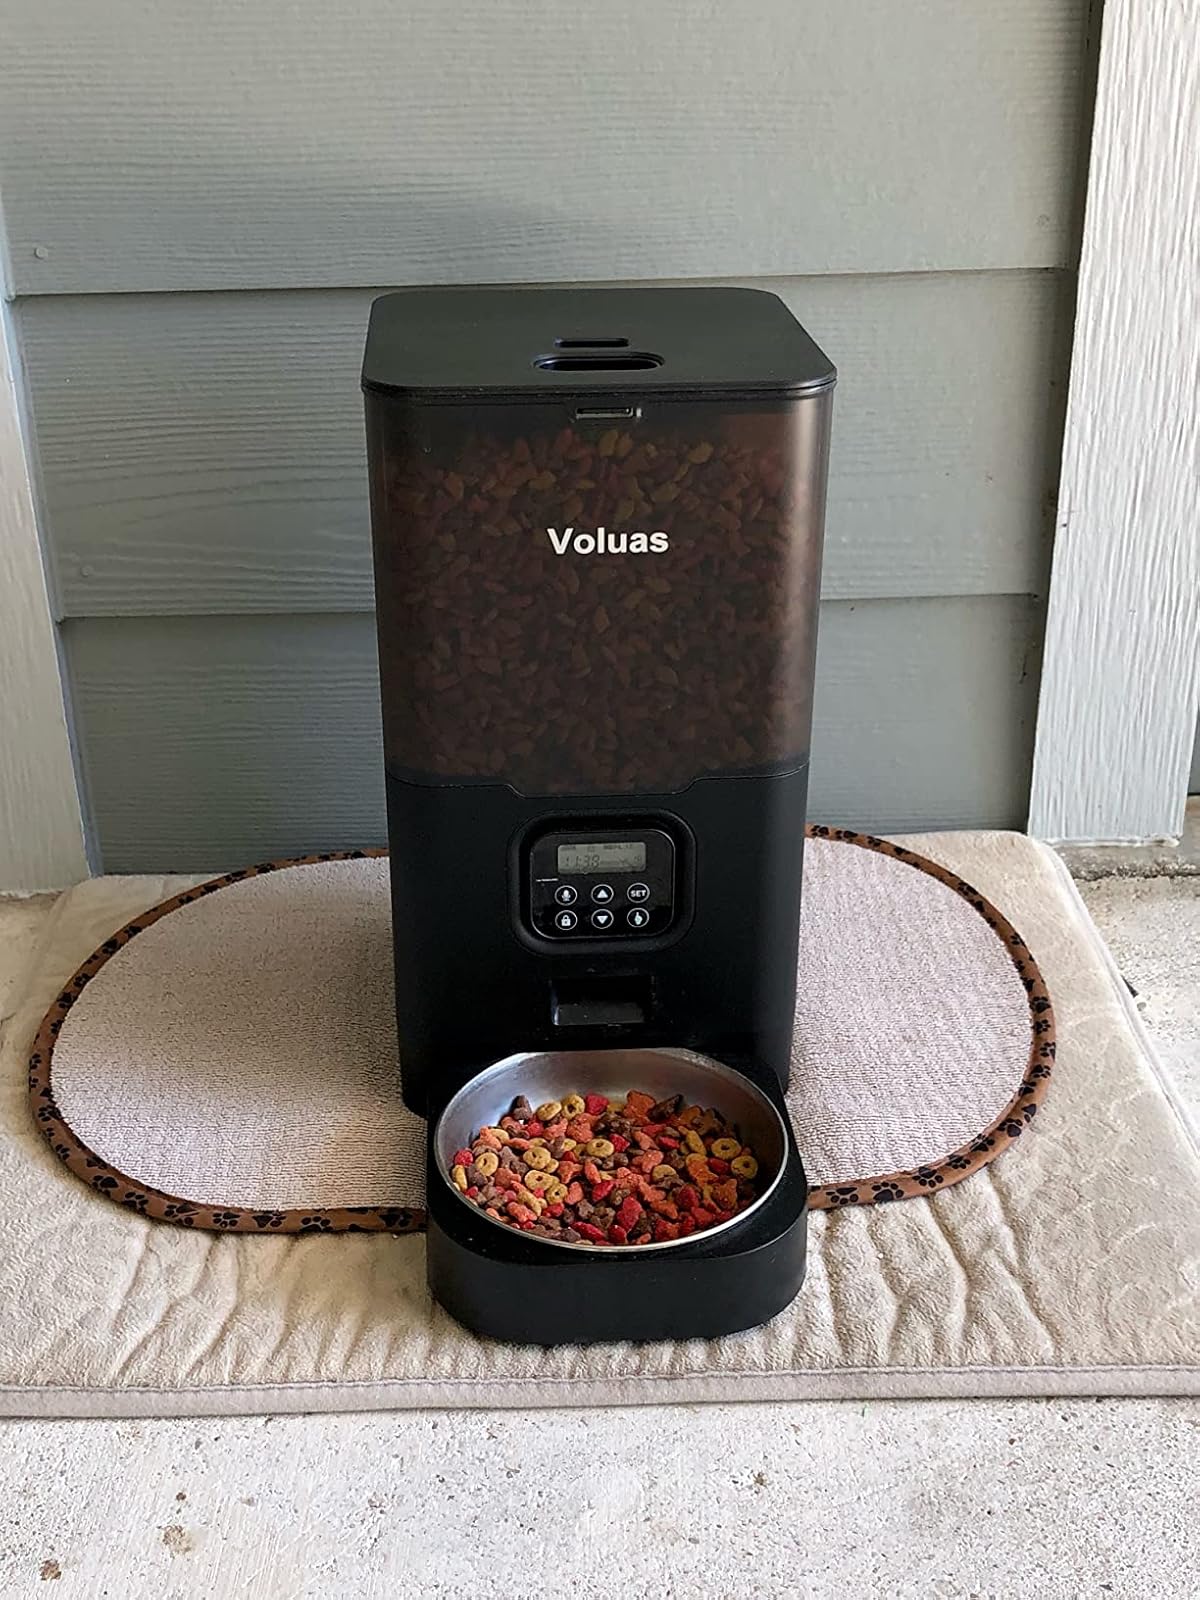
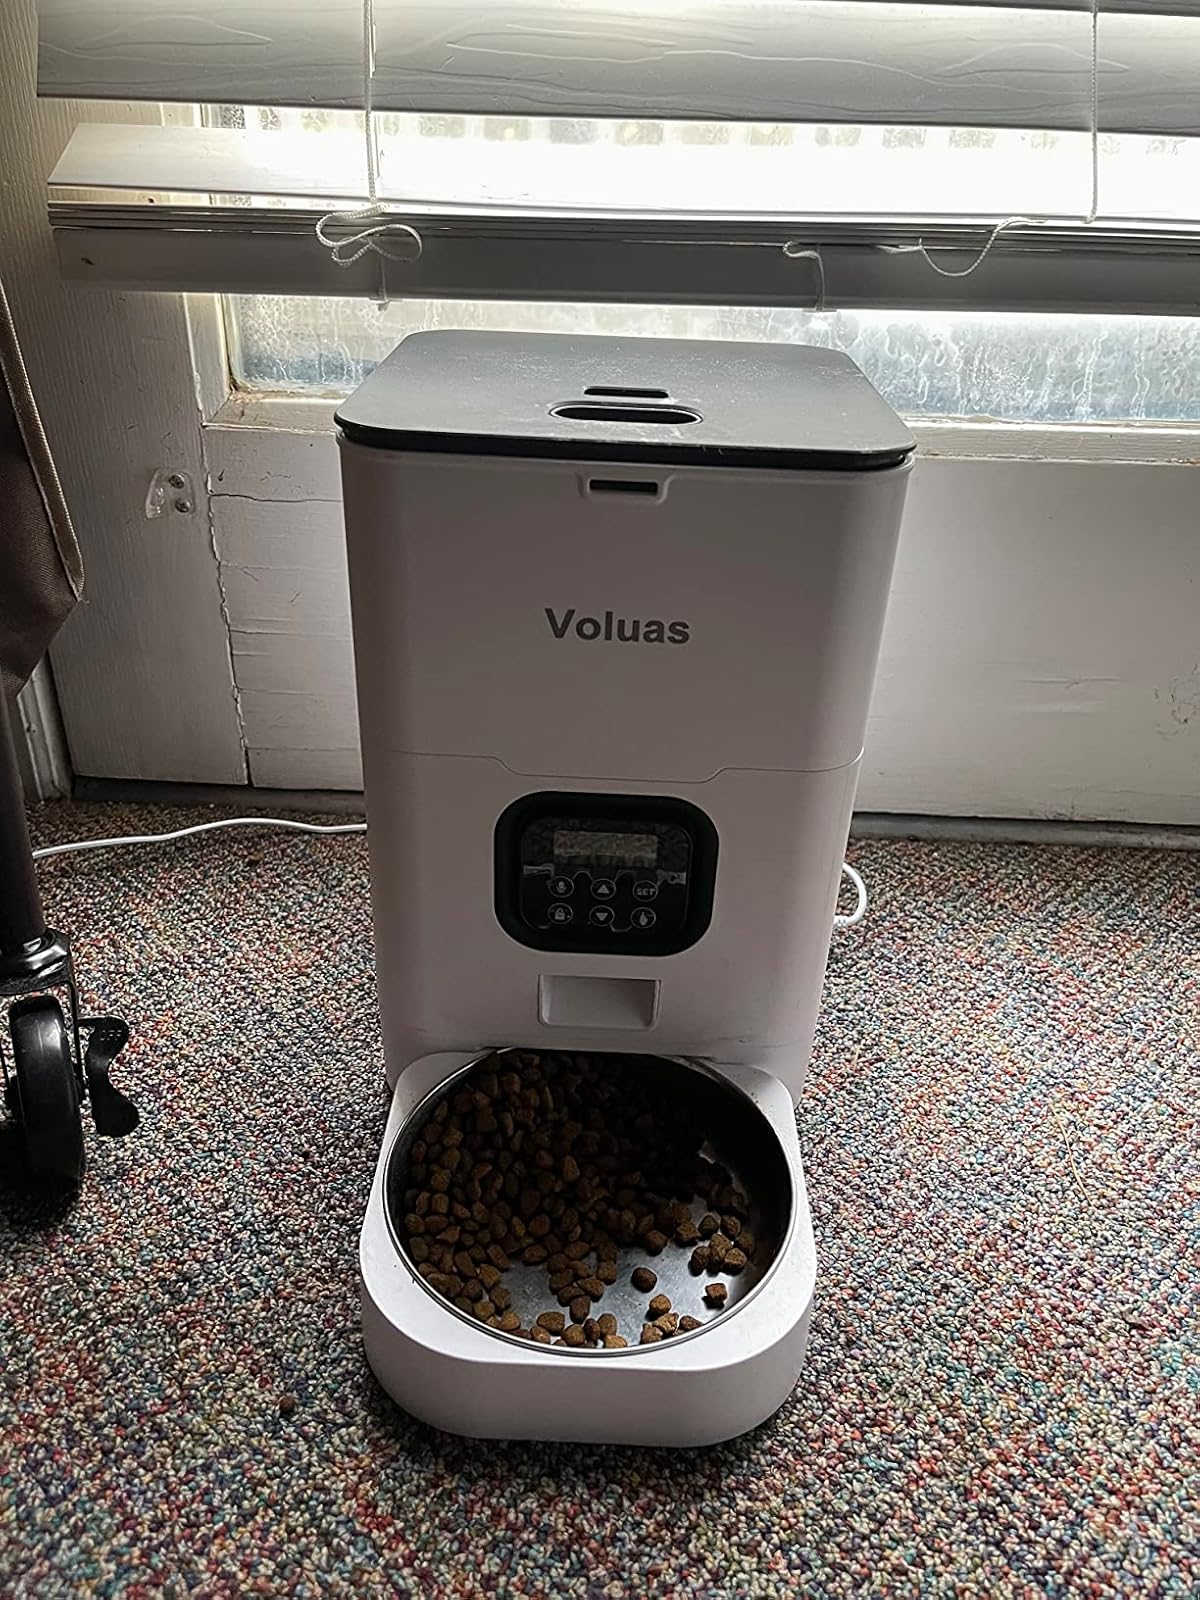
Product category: items_feeder
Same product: no